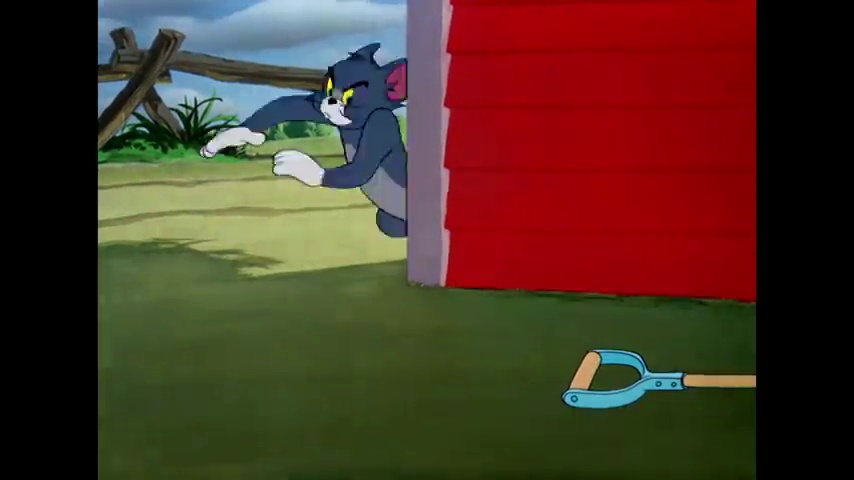
Portrait style: Cartoon Portrait